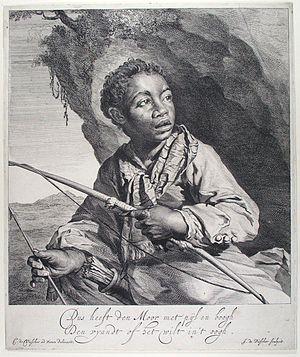
Jan de Visscher ou Johannes de Visscher est un graveur et dessinateur néerlandais, devenu peintre en fin de carrière.